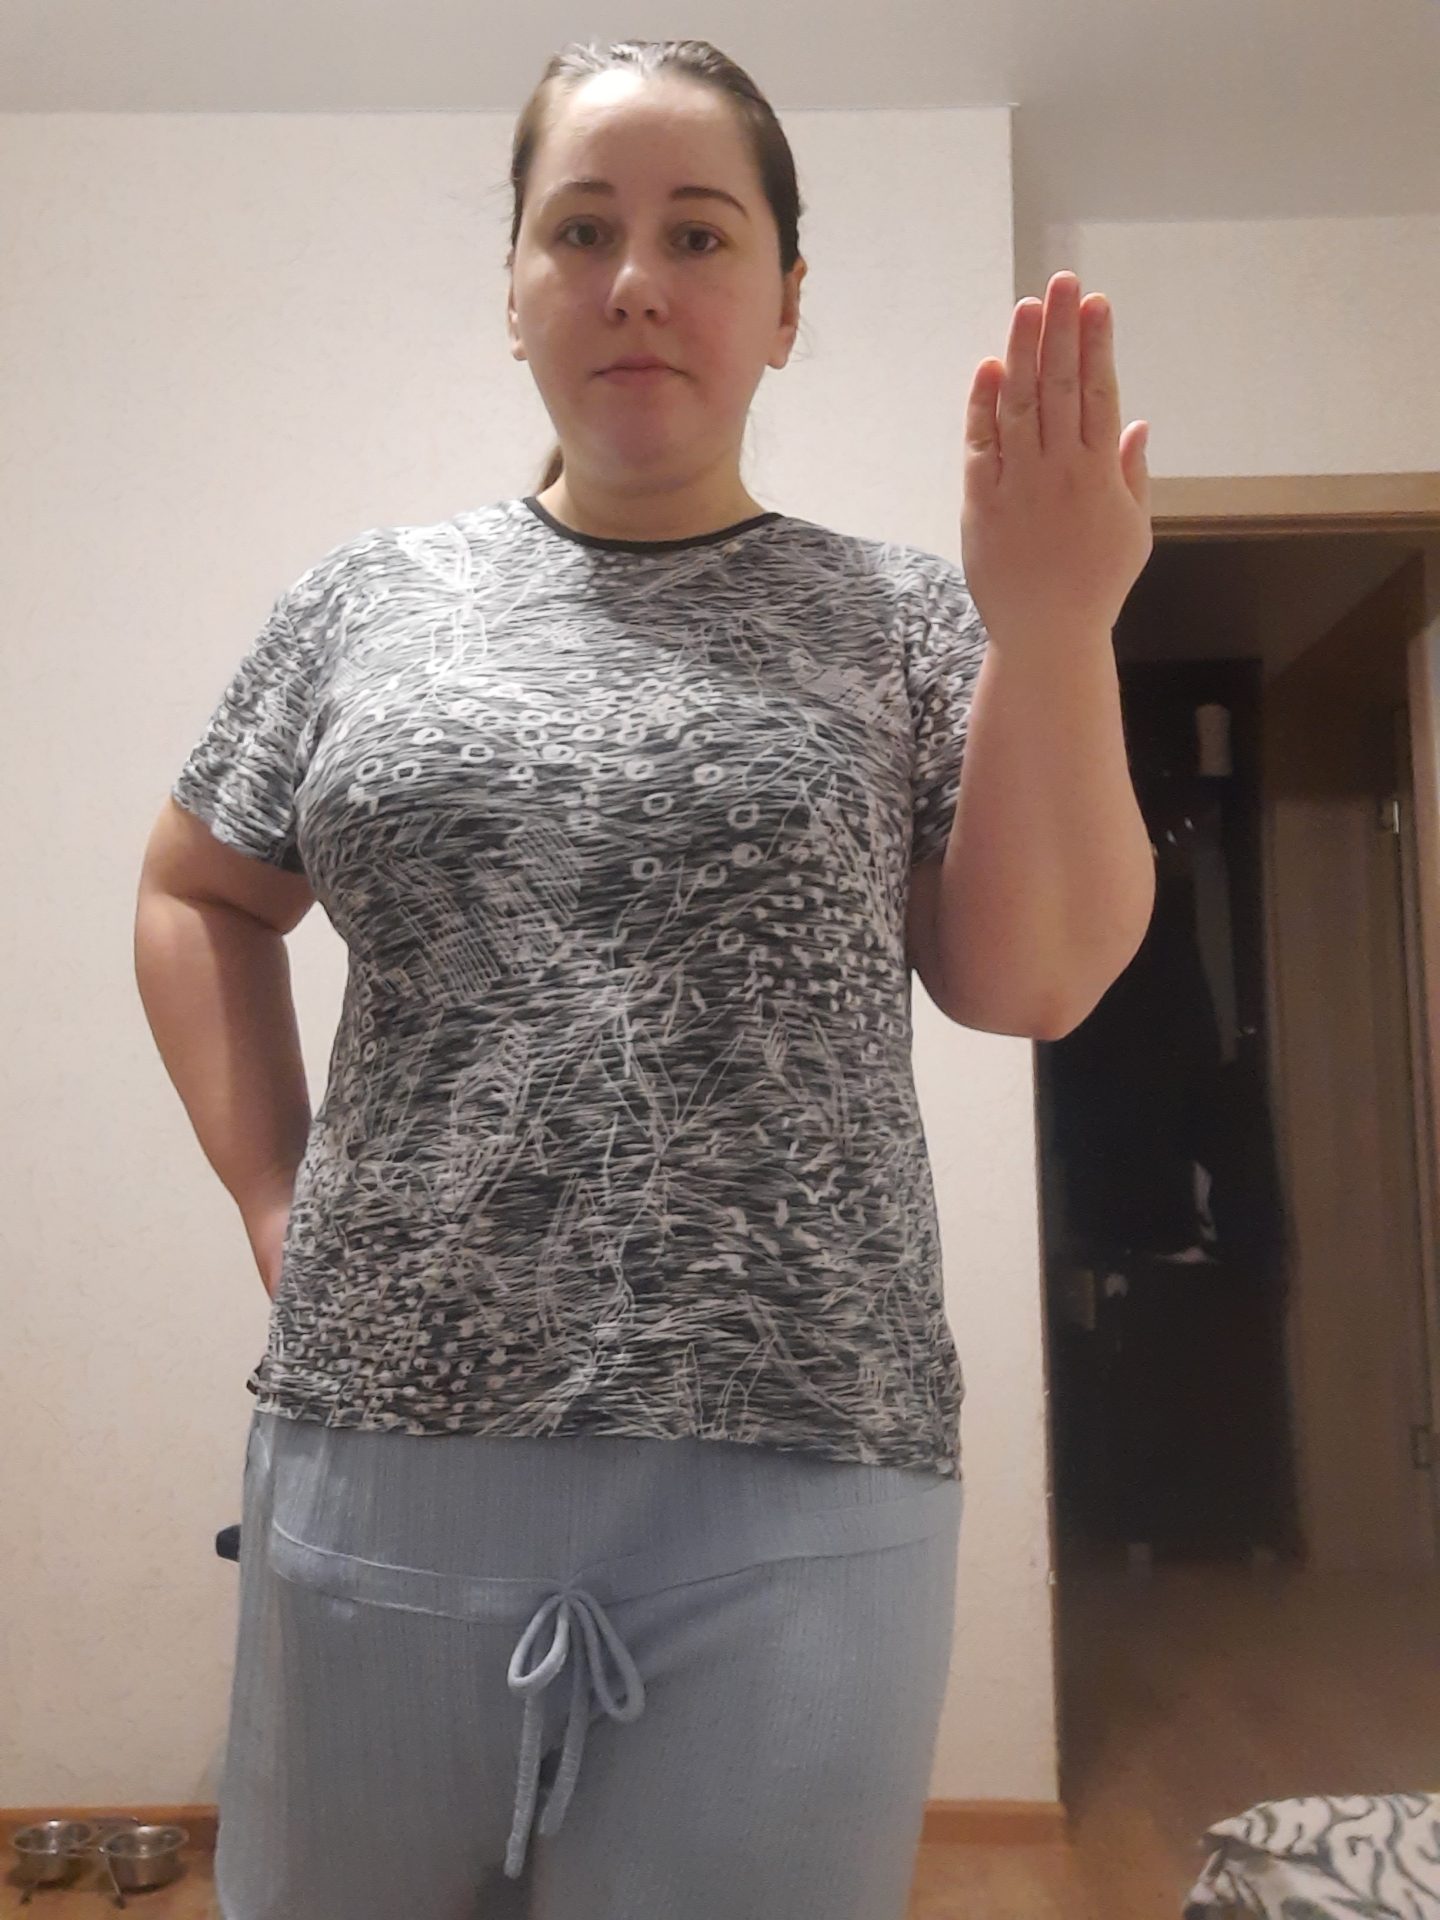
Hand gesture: stop_inverted